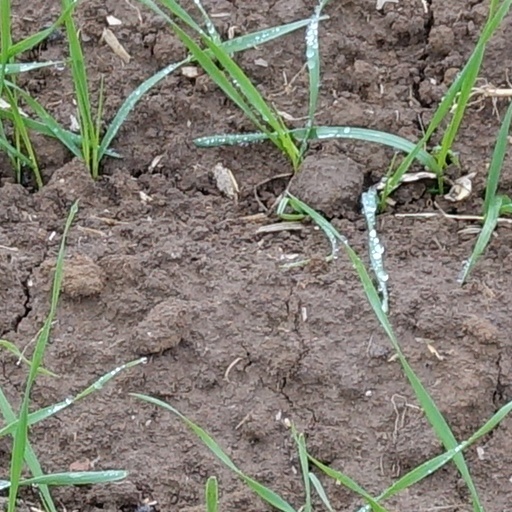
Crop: wheat